Juan Ribalta

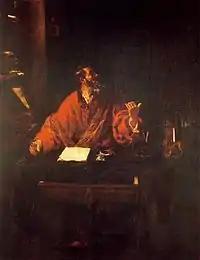
Saint Jerome

Juan Ribalta (1597 – October 1628) was a Spanish painter of the Baroque period. He was born and died in Valencia. His father, Francisco Ribalta, was a famous painter, active in the style of Caravaggio. Some sources said he was born in Madrid and later moved to Valencia. His mother Inés Pelayo died in 1601. Juan's works and style are similar to that of his father. He later painted "Saint Sebastian" at the Valencia Cathedral in 1616, later the small "Adoration of the Shepherds" (now at the Museo de Bellas Artes de Bilbao) and "St. Peter", he also painted portraits including the poet Gaspar de Aguilar.